Union of Karelian People

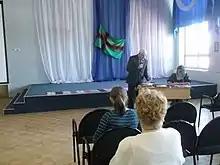
Meeting of the "Union of the Karelian people" in Petrozavodsk on March 17, 2013

On May 25, 1989, the Karelian national-cultural public organization "Society of Karelian Culture" was created, which was registered in August 1989 and was renamed to the "Union of the Karelian People". The organization is responsible for creating the "Oma Pajo" choir, Finnish language "Carelia" newspaper and the "Oma Mua" newspaper in 1990 and "Vienan Karjala" newspaper in 2000. The Union of Karelian People also organized education in Karelian in the PetrSU, the "Čičiliusku" puppet theatre company and popularized the game of Kyykkä in the Republic. The UKP works closely with the Ministry of the Republic of Karelia for National Policy and the Finnish Union of White Sea Karelians. The organization also helps to translate various government projects into Karelian.